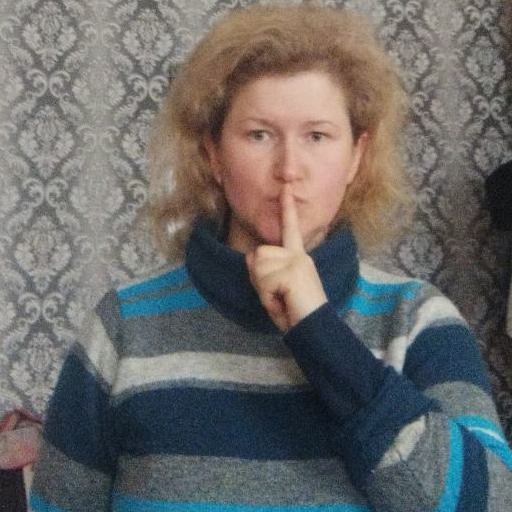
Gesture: mute